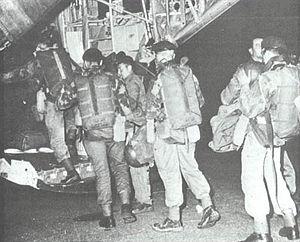
1965 est une année commune commençant un vendredi.
La rébellion Simba est une rébellion qui eut lieu, de 1961 à 1964, au Congo-Léopoldville, en réaction aux abus du gouvernement central congolais. Menée par Antoine Gizenga et Pierre Mulele, elle est parfois appelée rébellion muleliste du nom de ce dernier. Elle mit en place brièvement le gouvernement de la République populaire du Congo, basé à Stanleyville et qui a contrôlé l'est du pays. Moïse Tshombe met un terme à ce gouvernement de Stanleyville avec l’aide de parachutistes belges transporté et appuyé par l’aviation des États-Unis et de troupes britanniques du 24 au 26 novembre 1964.
11 mai : fondation du Front démocratique des francophones.
« Dragon rouge » est le nom de code de l'opération du 24 novembre 1964, dans l'ex-Congo belge, durant laquelle le régiment Para-Commando belge a délivré des centaines d'otages belges et étrangers retenus à Stanleyville par des rebelles congolais menés par Christian Gbenye au cours de la rébellion Simba.
Le régiment Para-Commando est l'unité d'élite de l'Armée belge qui a été constituée dès 1952 à partir des unités parachutiste et commando créées, dix ans auparavant, en Grande-Bretagne, durant la Seconde Guerre mondiale. Le 1ᵉʳ novembre 1991, le régiment Para-Commando se voit attribuer diverses unités d'appui et change son appellation en brigade.